Alemannia Aachen

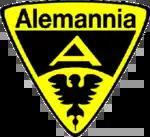
Former logo of Alemannia Aachen

After several mediocre seasons in the second half of the 1990s, trainer Werner Fuchs rejuvenated the Alemannia squad by playing 4–4–2 without a libero (sweeper), creating a side that played an attractive, fluid offense. In 1999, the team played well and delivered an especially strong second half. They were atop the table, just weeks away from the end of the season, when tragedy struck with the unexpected death of Fuchs. The whole city was in shock, but the club managed to pull through, dedicating their promotion to their late trainer and winning the Regionalliga West/Südwest (III). The first years in the 2. Bundesliga were tough for Aachen, both on the field and financially. The club struggled for several seasons and the situation was worsened when financial irregularities were uncovered showing the club was near bankruptcy.